Dassault Falcon 6X

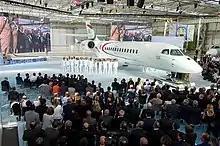
Falcon 5X roll-out on 2 June 2015

The 5X was unveiled at the National Business Aviation Association's annual convention on October 21, 2013, to be powered by two Snecma Silvercrests. Compliant Silvercrest engines were originally planned for the end of 2013 but technical issues led Safran to postpone them to the end of 2017, leading to delay the 5X introduction from 2017 to 2020, and the high pressure compressor issues in the fall of 2017 delayed it further with performance shortfalls, preventing a 2020 service entry. On 29 January 2016, Dassault Aviation confirmed a two-year delay and production freeze on the Falcon 5X because of ongoing problems with the Snecma Silvercrest engine, the same engine responsible for delaying the development of the Citation Hemisphere. As Dassault endured a near three-year delay to 2020 with 12 cancellations in 2016, it demanded compensation from Safran for the engine delays.